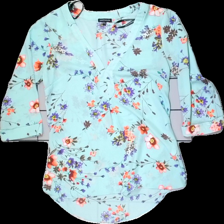
View: front
Type: Blouse
Category: Ladies
Brand: Not in the list
Brand text on label: Warehouse
Colors: Green, Purple, Brown, Multicolor
Material: 100% polyester
Pattern: Floral print
Cut: Regular, V-collar
Size: 34
Season: Summer
Holes: Minor
Damage: Repaired hole that are breaking
Damage location: middle center
Price range: <50
Recommended usage: Recycle
Description: Blouse with flowers
Comment: Broken threads front middle, repaired hole front middle